John Sung

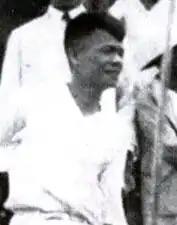
Rev. John Sung after his first Singapore visit in 1935, about to sail for Shanghai

John Sung Shang Chieh (27 September 1901 – 18 August 1944) also John Sung, was a renowned Chinese Christian evangelist who played an instrumental role in the revival movement among the Chinese in mainland China, Taiwan, and Southeast Asia during the 1920s and 1930s.